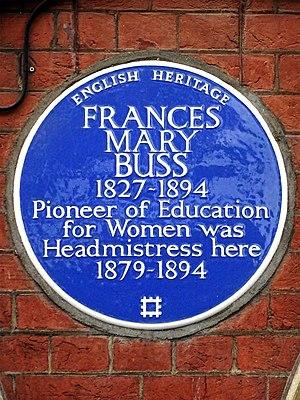
Frances Mary Buss, née le 16 août 1827 et morte le 24 décembre 1894, est une éducatrice britannique, pionnière de l’éducation des femmes. Elle est la fondatrice et première directrice de la North London Collegiate School, une école secondaire pour filles de Londres.